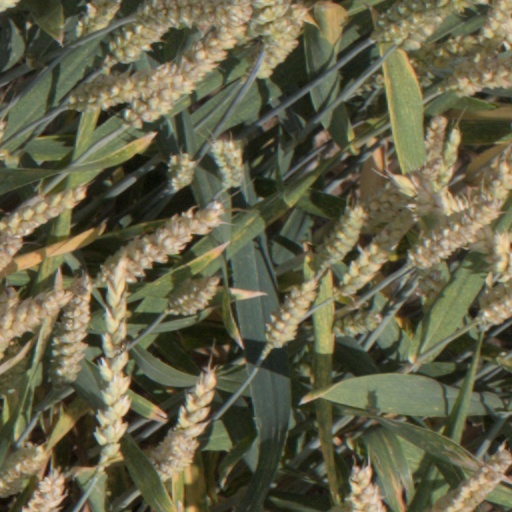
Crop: wheat